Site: brandenburg
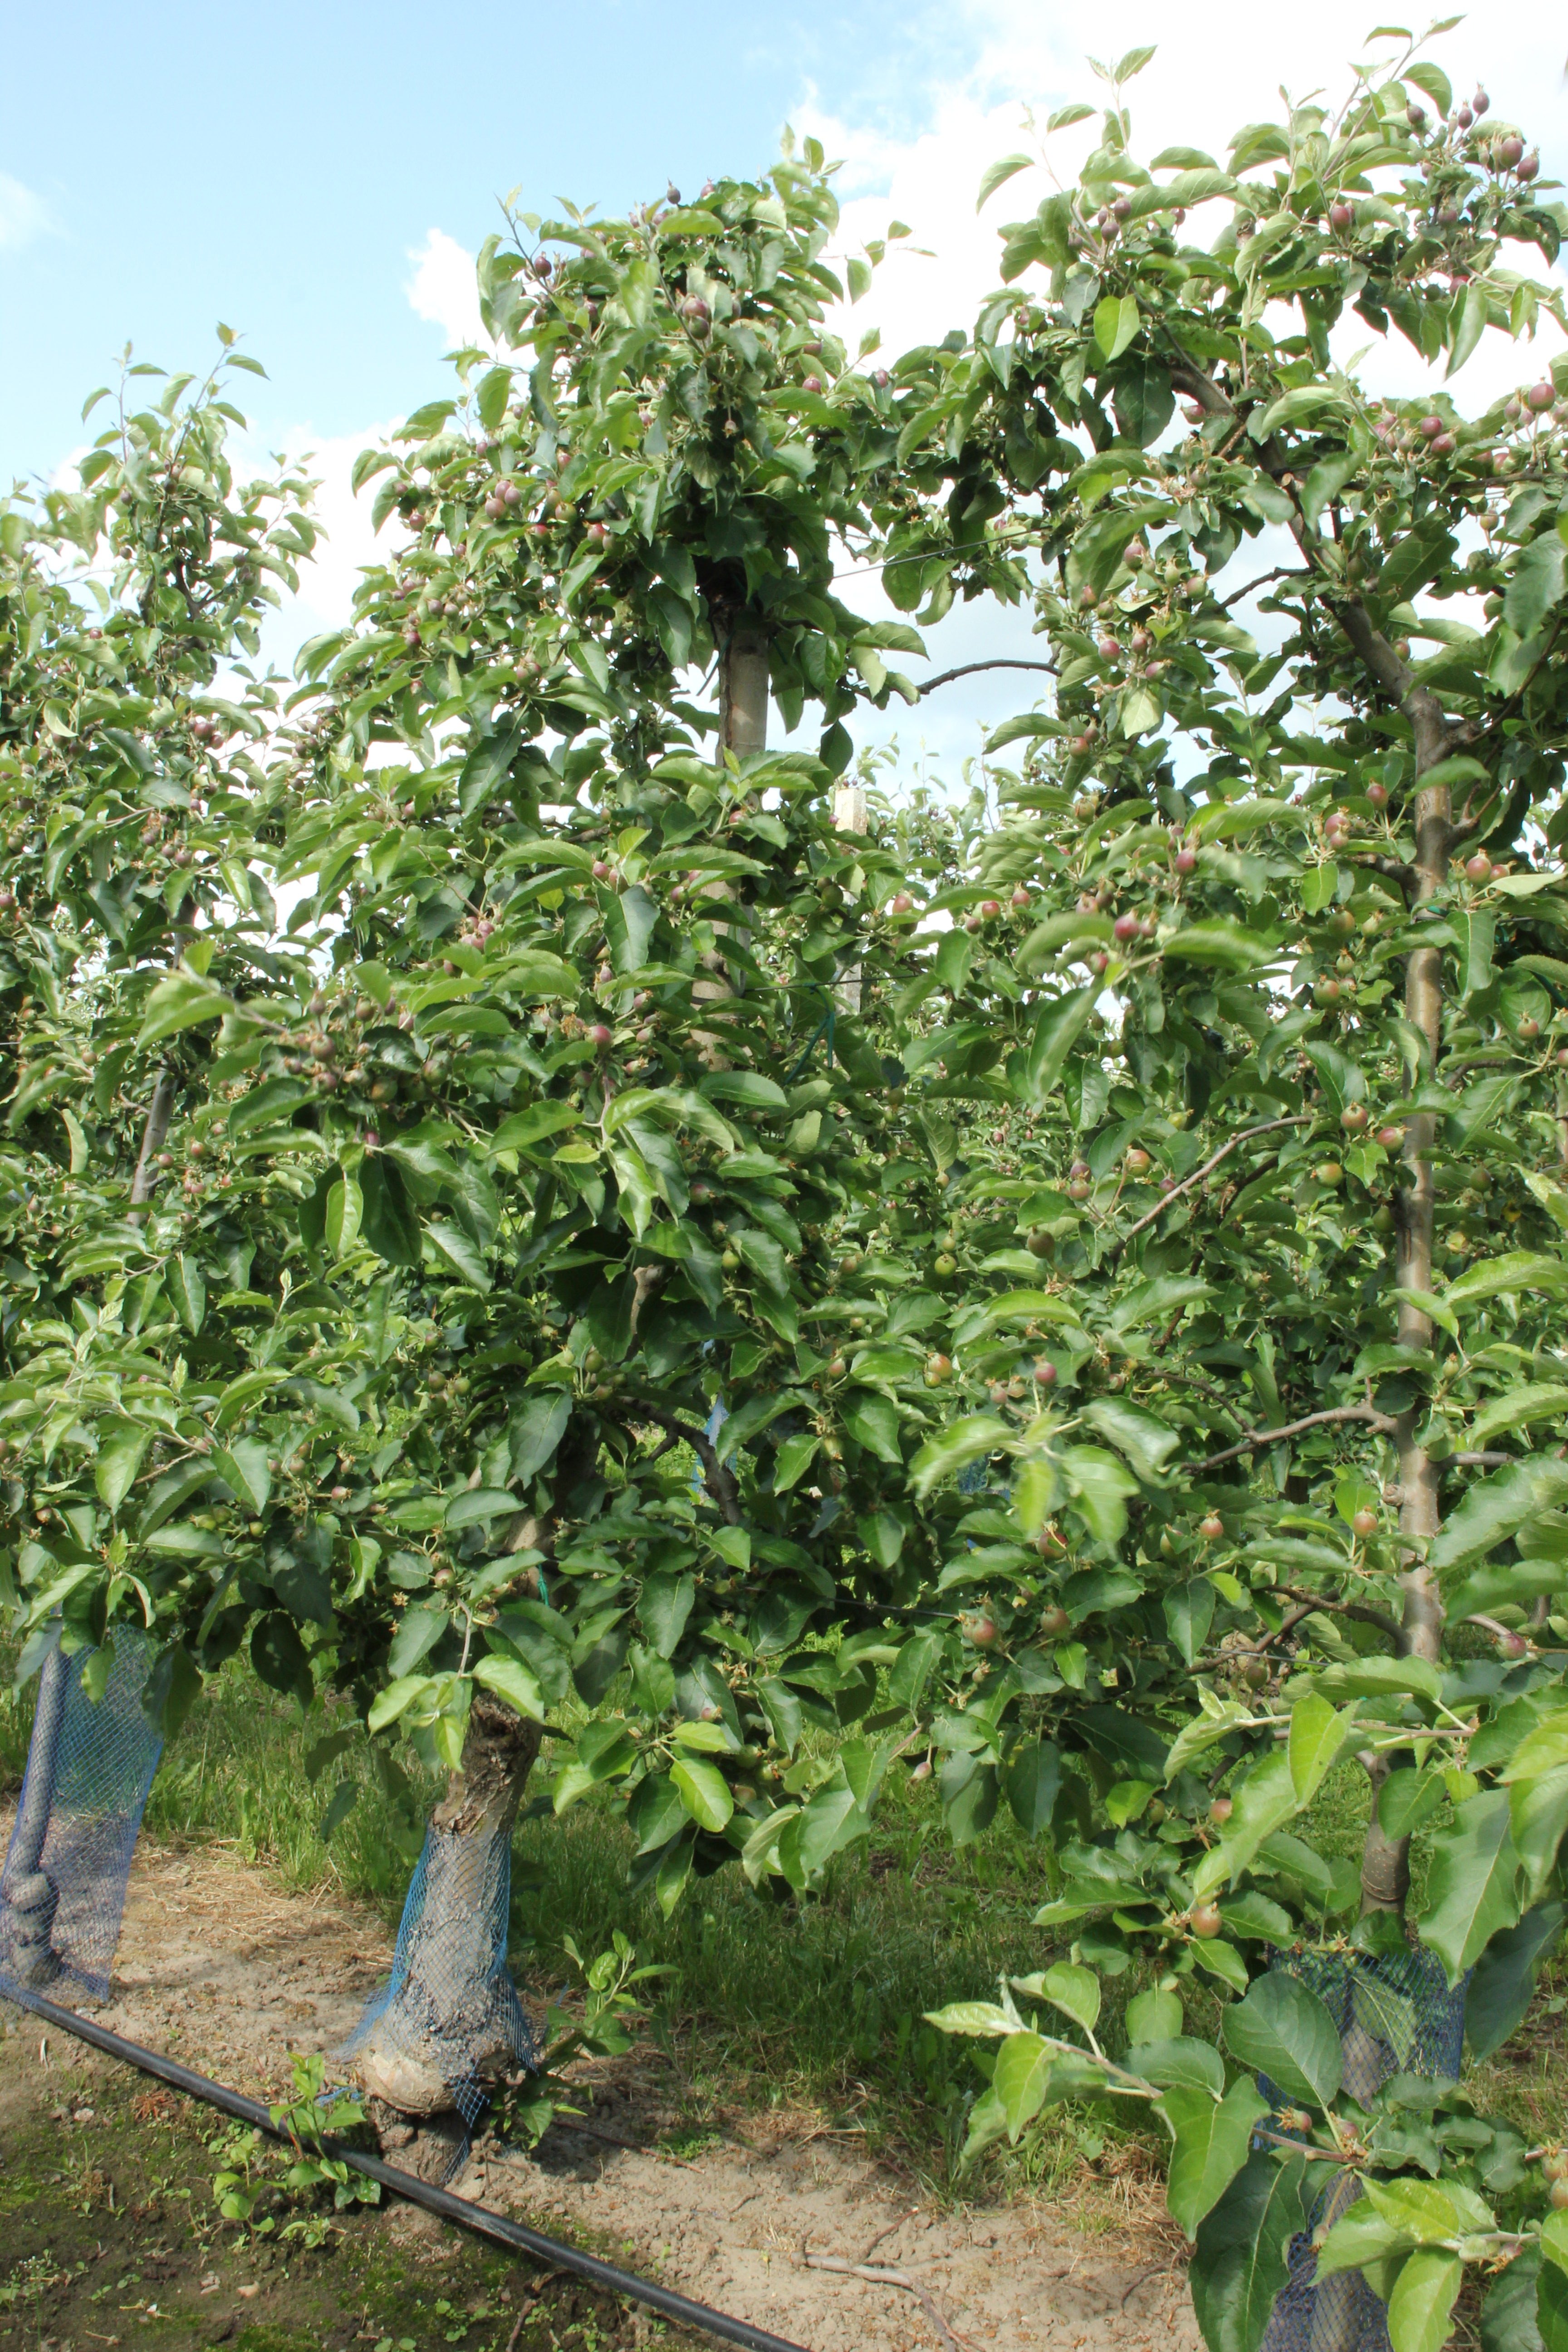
Growth stage (BBCH 72): Development of fruit